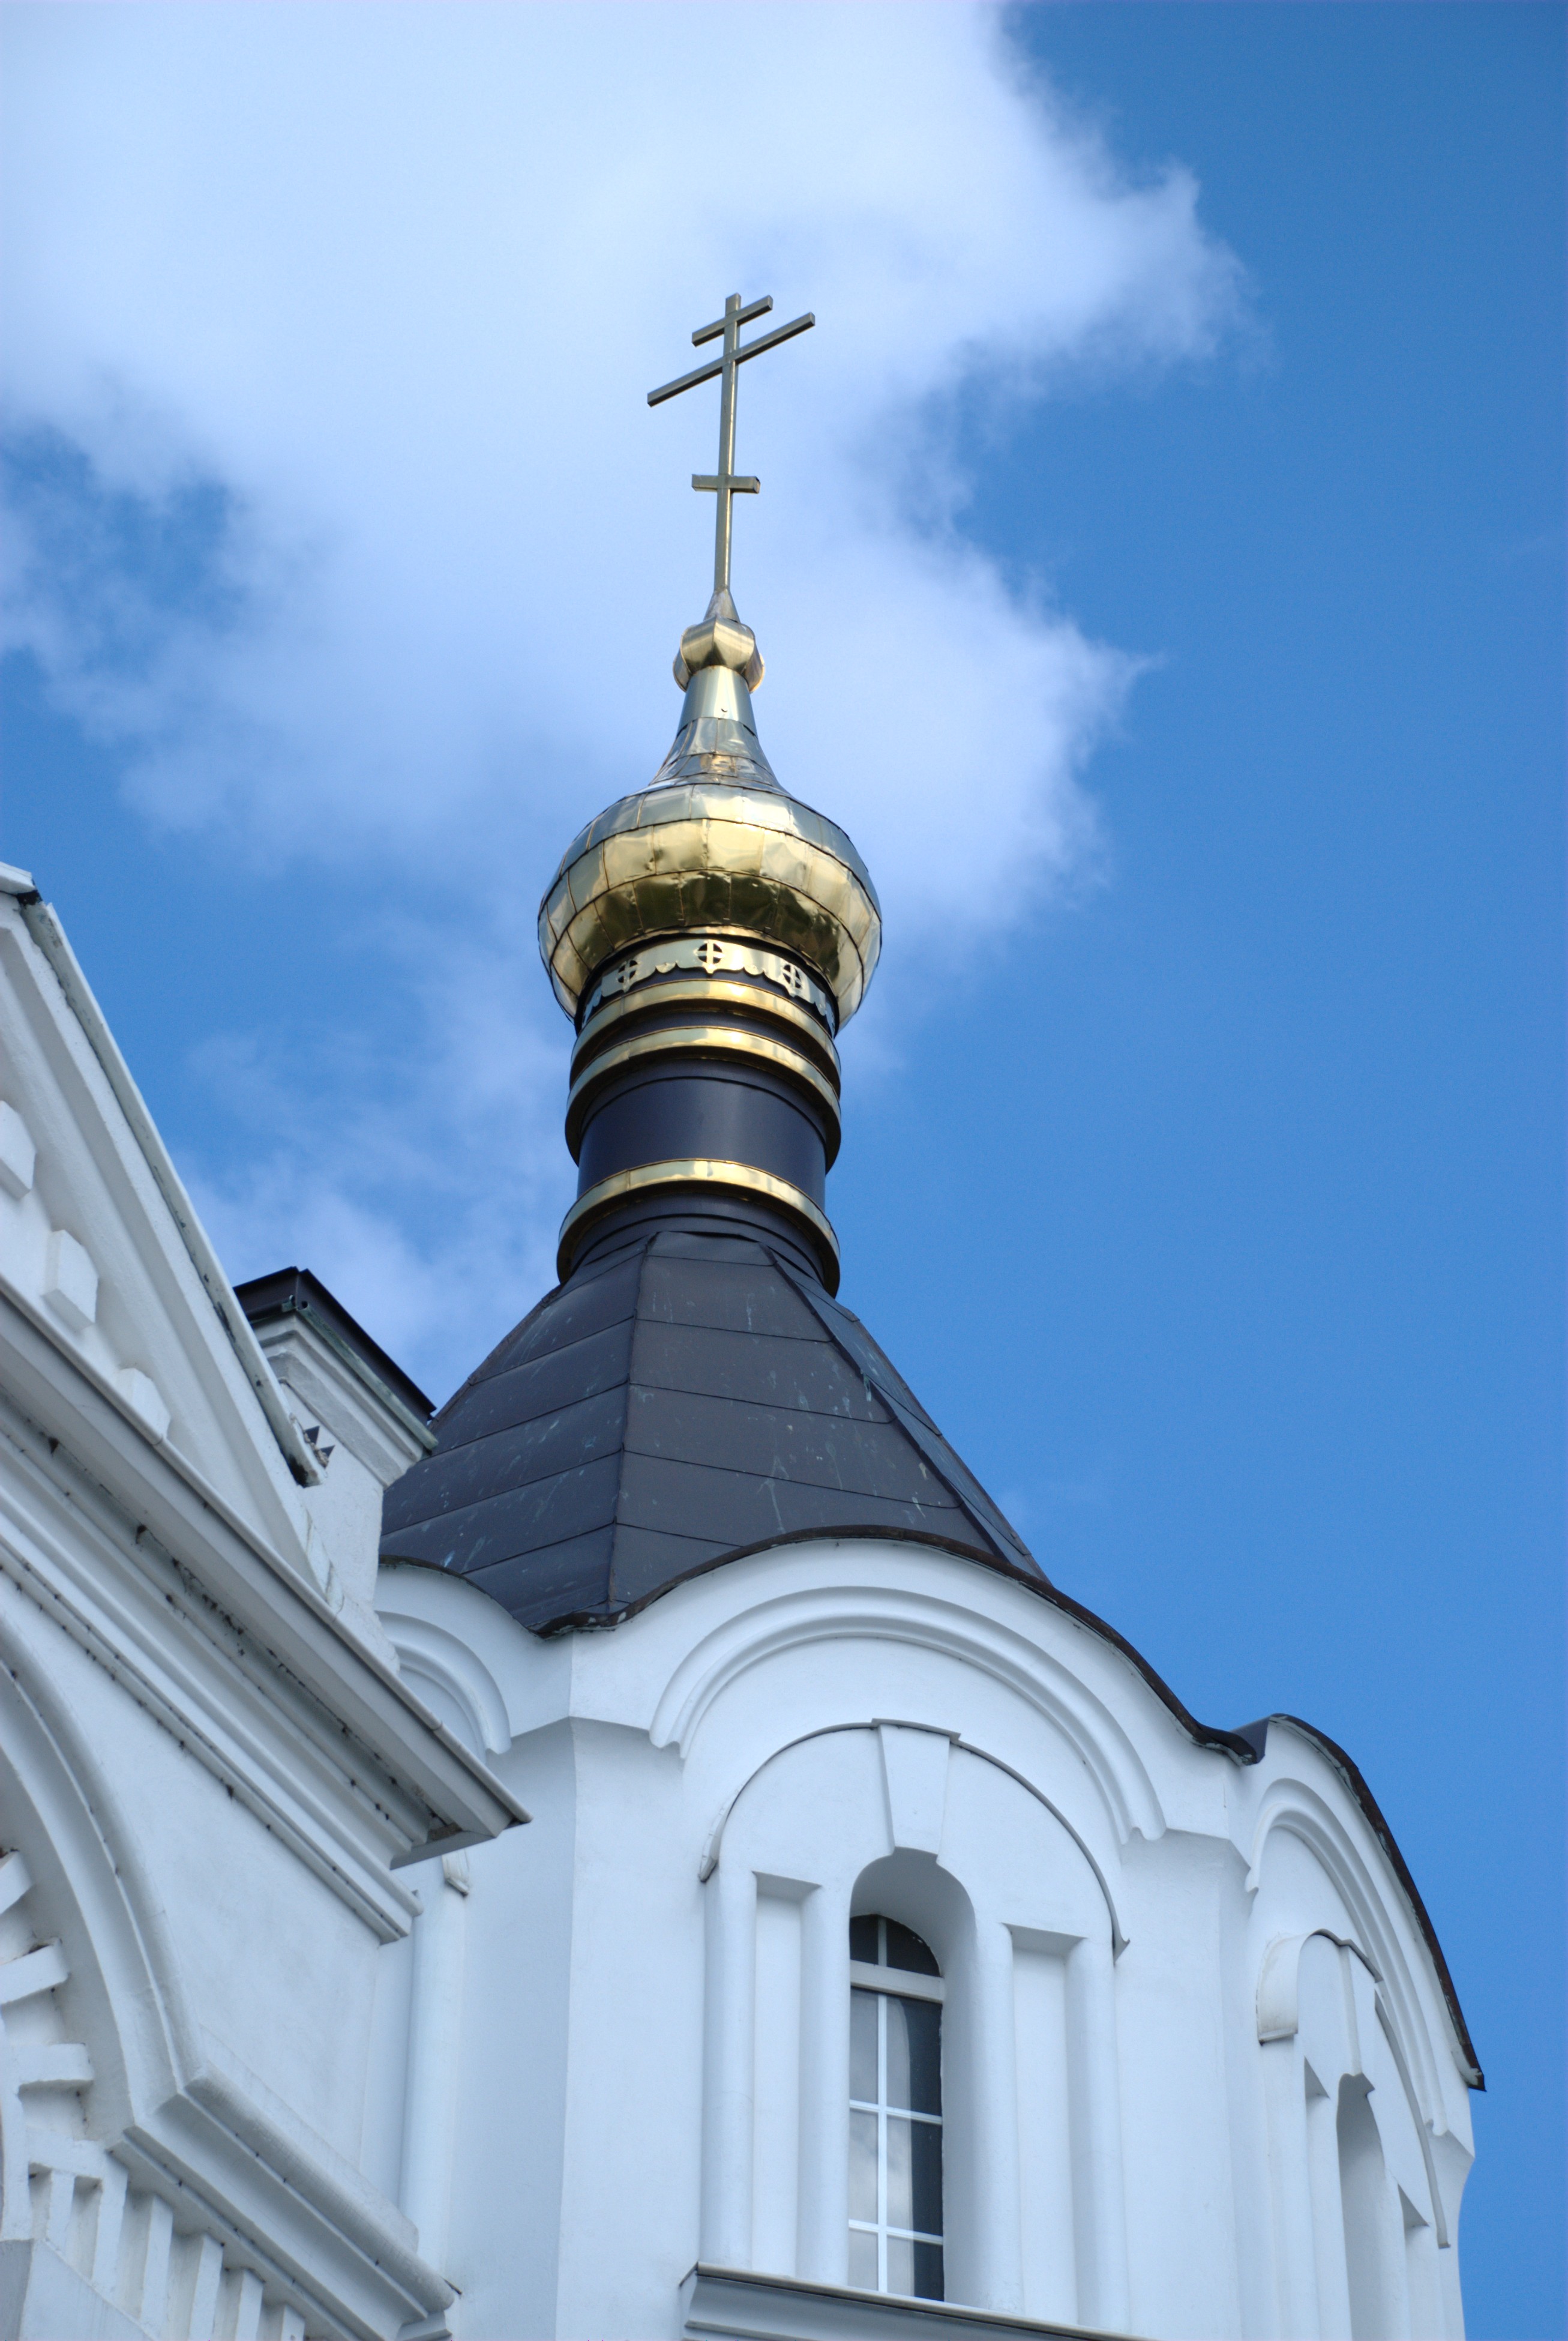
building, tower, landmark, church, cathedral, chapel, nikon, place of worship, bell tower, spire, steeple, monastery, dome, russia, d80, fabulous, nikond80, moscowregion